Kodaikanal

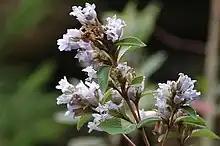
Native vegetation includes Kurinji flower that blooms once in 12 years.

In 1836, botanist Robert Wight visited Kodaikanal and recorded over 100 plant specimens. In 1861, Douglas Hamilton recorded 114 species of birds in Kodaikanal. In 1867, W T Blanford described a new species "Callene albiventris" of White-bellied blue robin, obtained by Samuel Fairbank from the Palani Hills. The native vegetation consisted of Meadows and grasslands on the hillsides with shola forests in the valleys. When the British established the town, big invasive species of pine, wattle and eucalyptus were planted and they became the dominant species replacing the native shola forests. There are numerous pear trees with flowering rhododendron and magnolia trees. Kurinji flower that blooms only once in 12 years is unique to the town.